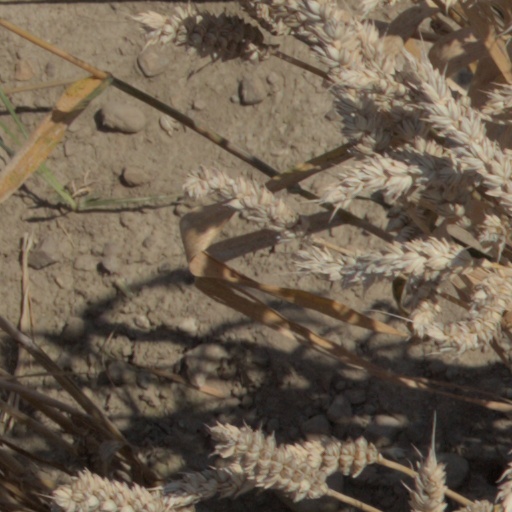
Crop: wheat